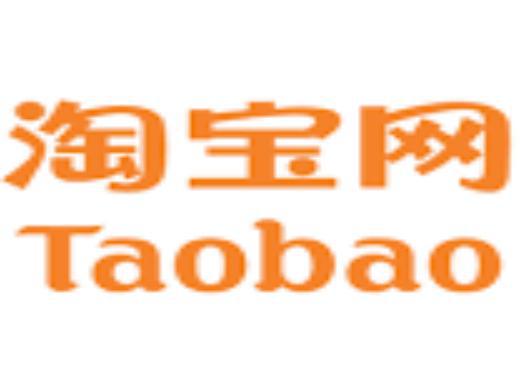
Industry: Others